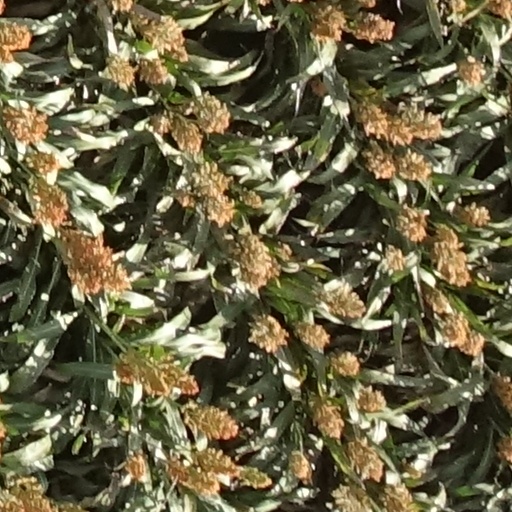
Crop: sorghum